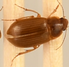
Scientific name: Amara quenseli
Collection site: Onaqui NEON (ONAQ), plot ONAQ_016